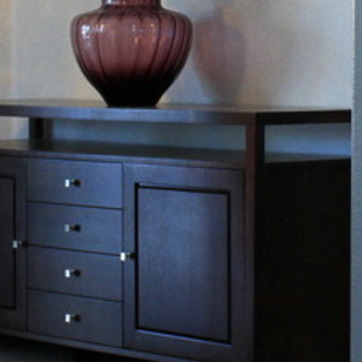
Material: wood